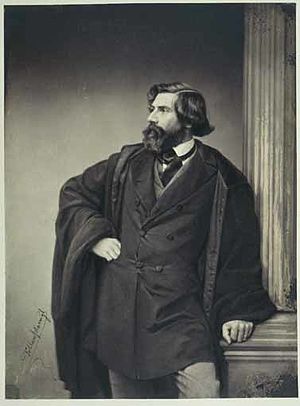
Ludwig Lange (arkitekt)
Ludwig Lange var en tysk arkitekt, bror til maleren Julius Lange, far til arkitekten Emil von Lange.